Eduard Schaubert

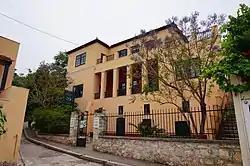
The house of Schaubert and Kleanthis in Plaka, now the Athens University Museum

Schaubert studied in Breslau and at the Bauakademie in Berlin, where he was a pupil of Karl Friedrich Schinkel and studied alongside Stamatios Kleanthis. Schaubert and Kleanthis were among the pioneers of nineteenth century urban redevelopment in Greece. After studying in Berlin they began their architectural careers in Athens under Ioannis Kapodistrias, producing a highly detailed topographical plan of Athens' ancient ruins, Byzantine churches and the buildings of the old city in 1831. This plan became the foundation of the building of a modern capital for the new Kingdom of Greece, expanding it in a triangle to the north of the Acropolis and the Old Town whilst protecting the ancient remains in the northern half of the original city.